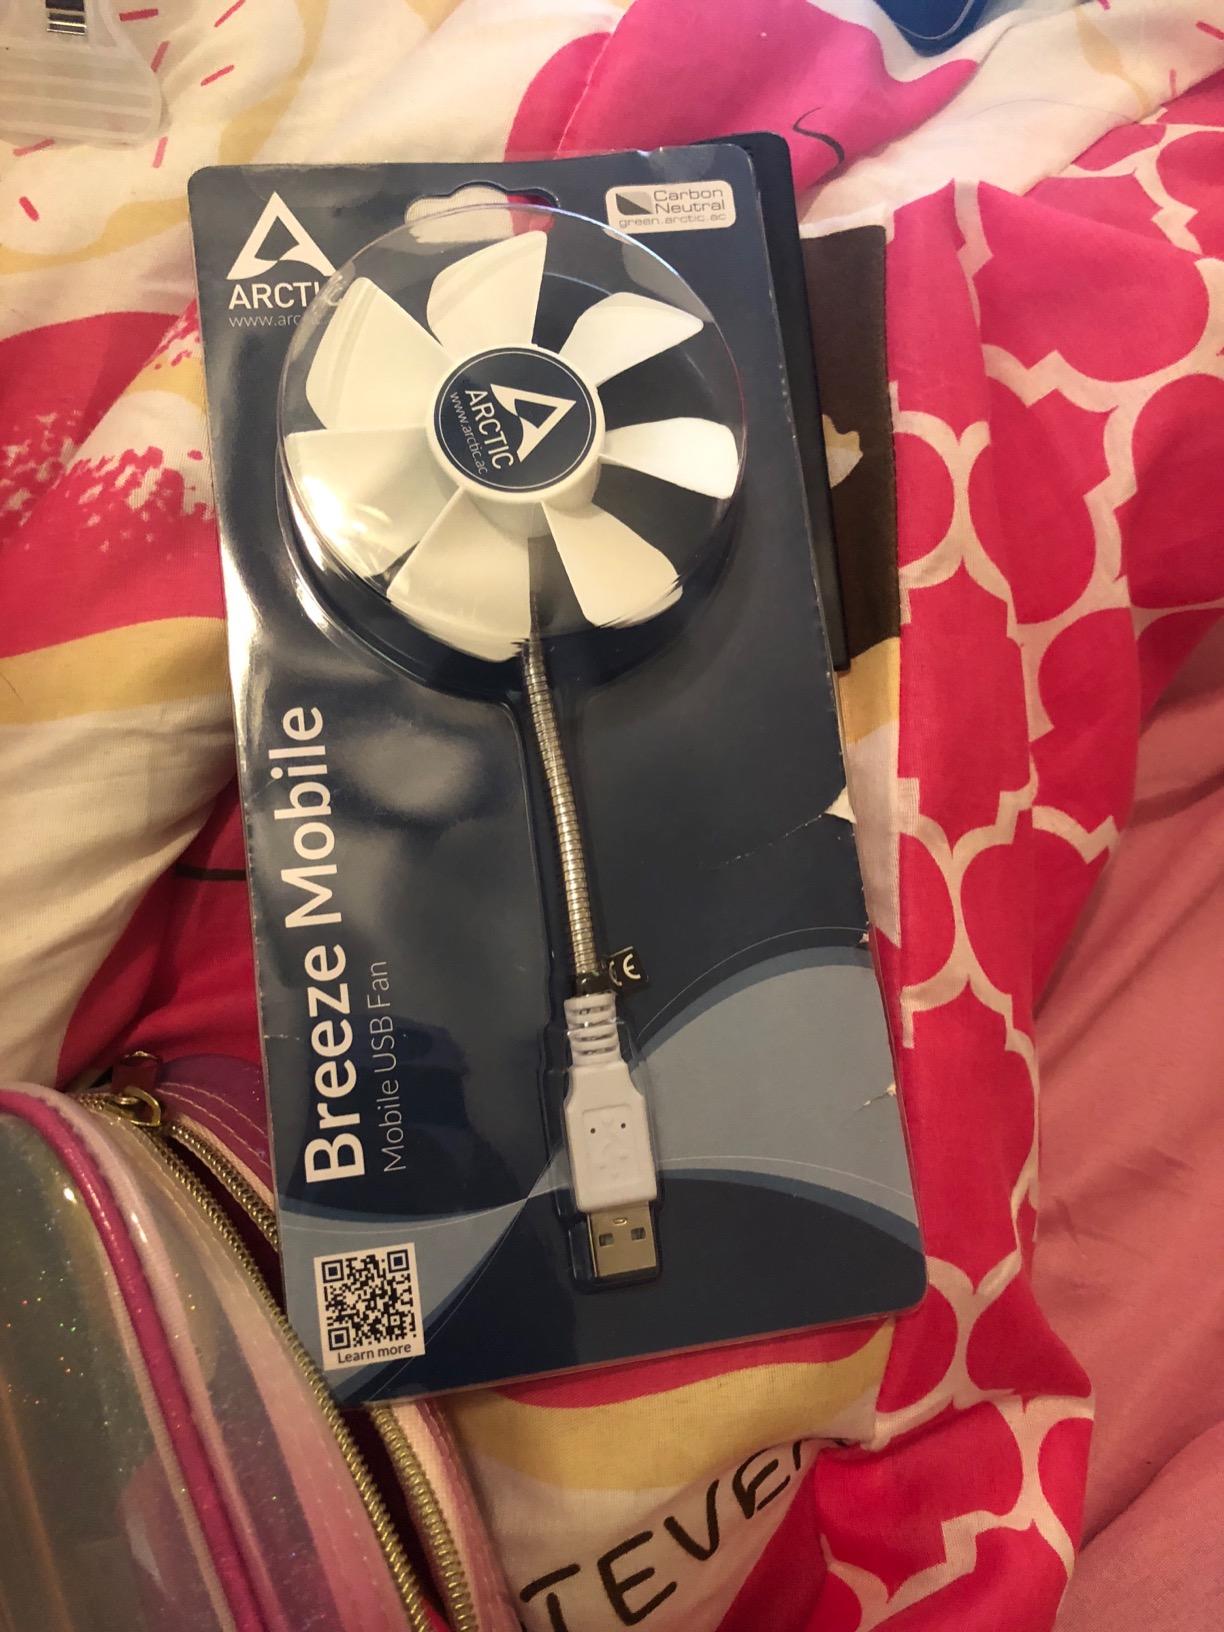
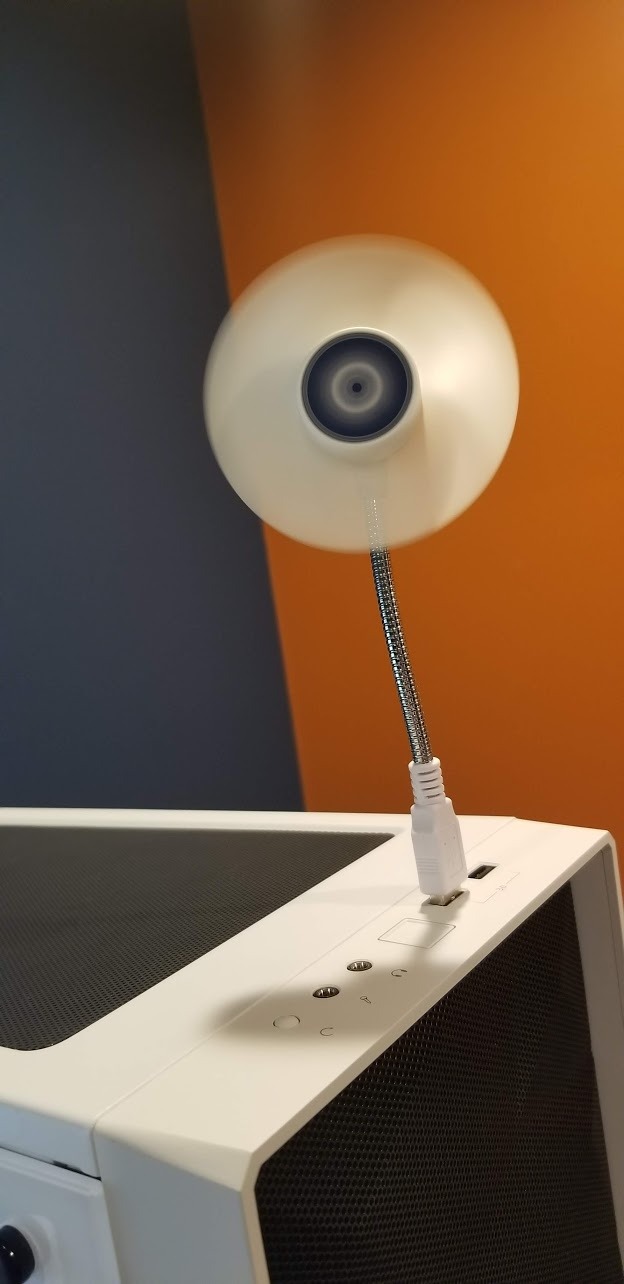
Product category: fan
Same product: yes